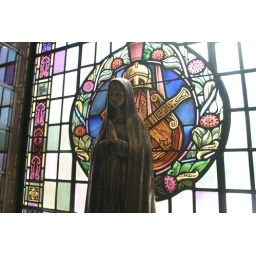
Stained glass windows by JJ Blomfield.